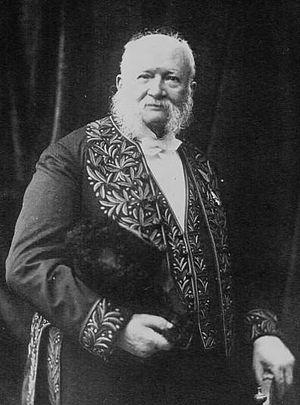
Hilaire de Chardonnet, est un ingénieur scientifique et industriel de Besançon, inventeur de la soie artificielle et fondateur de la Société de la soie Chardonnet.